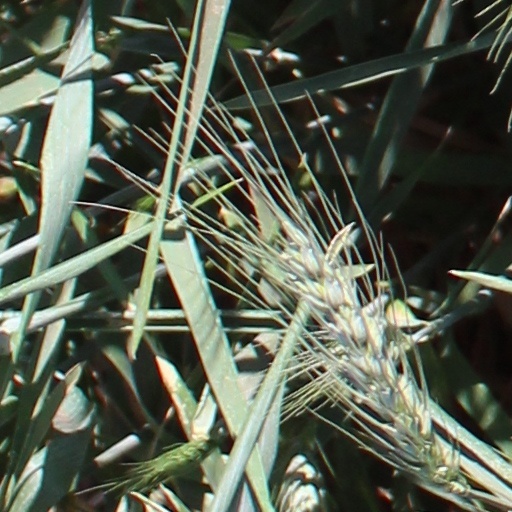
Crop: wheat